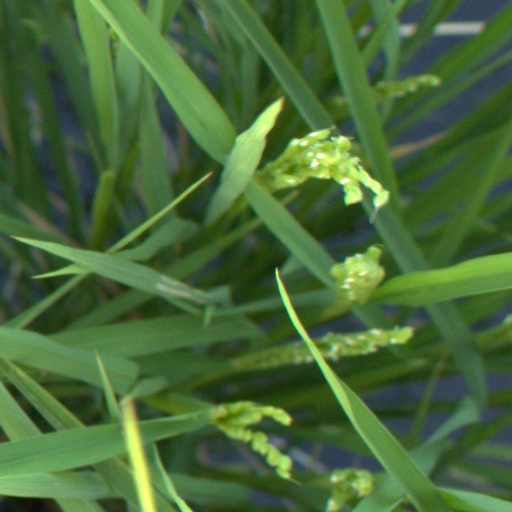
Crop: rice